Mestiço

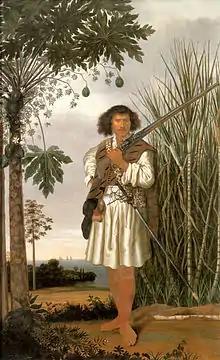
Mestiço man with gun and sword under a fruiting papaya tree, Albert Eckhout, mid-seventeenth century Dutch Brazil

Mestiço is a Portuguese term that refers to persons of mixed race, as people from European and Indigenous non-European ancestry.